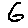
Label: 6